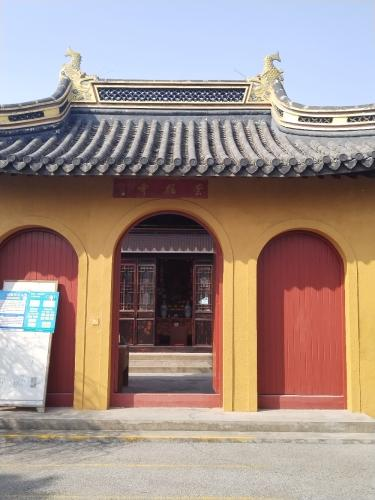
地标名称：崇福寺
所在城市：苏州市·常熟市